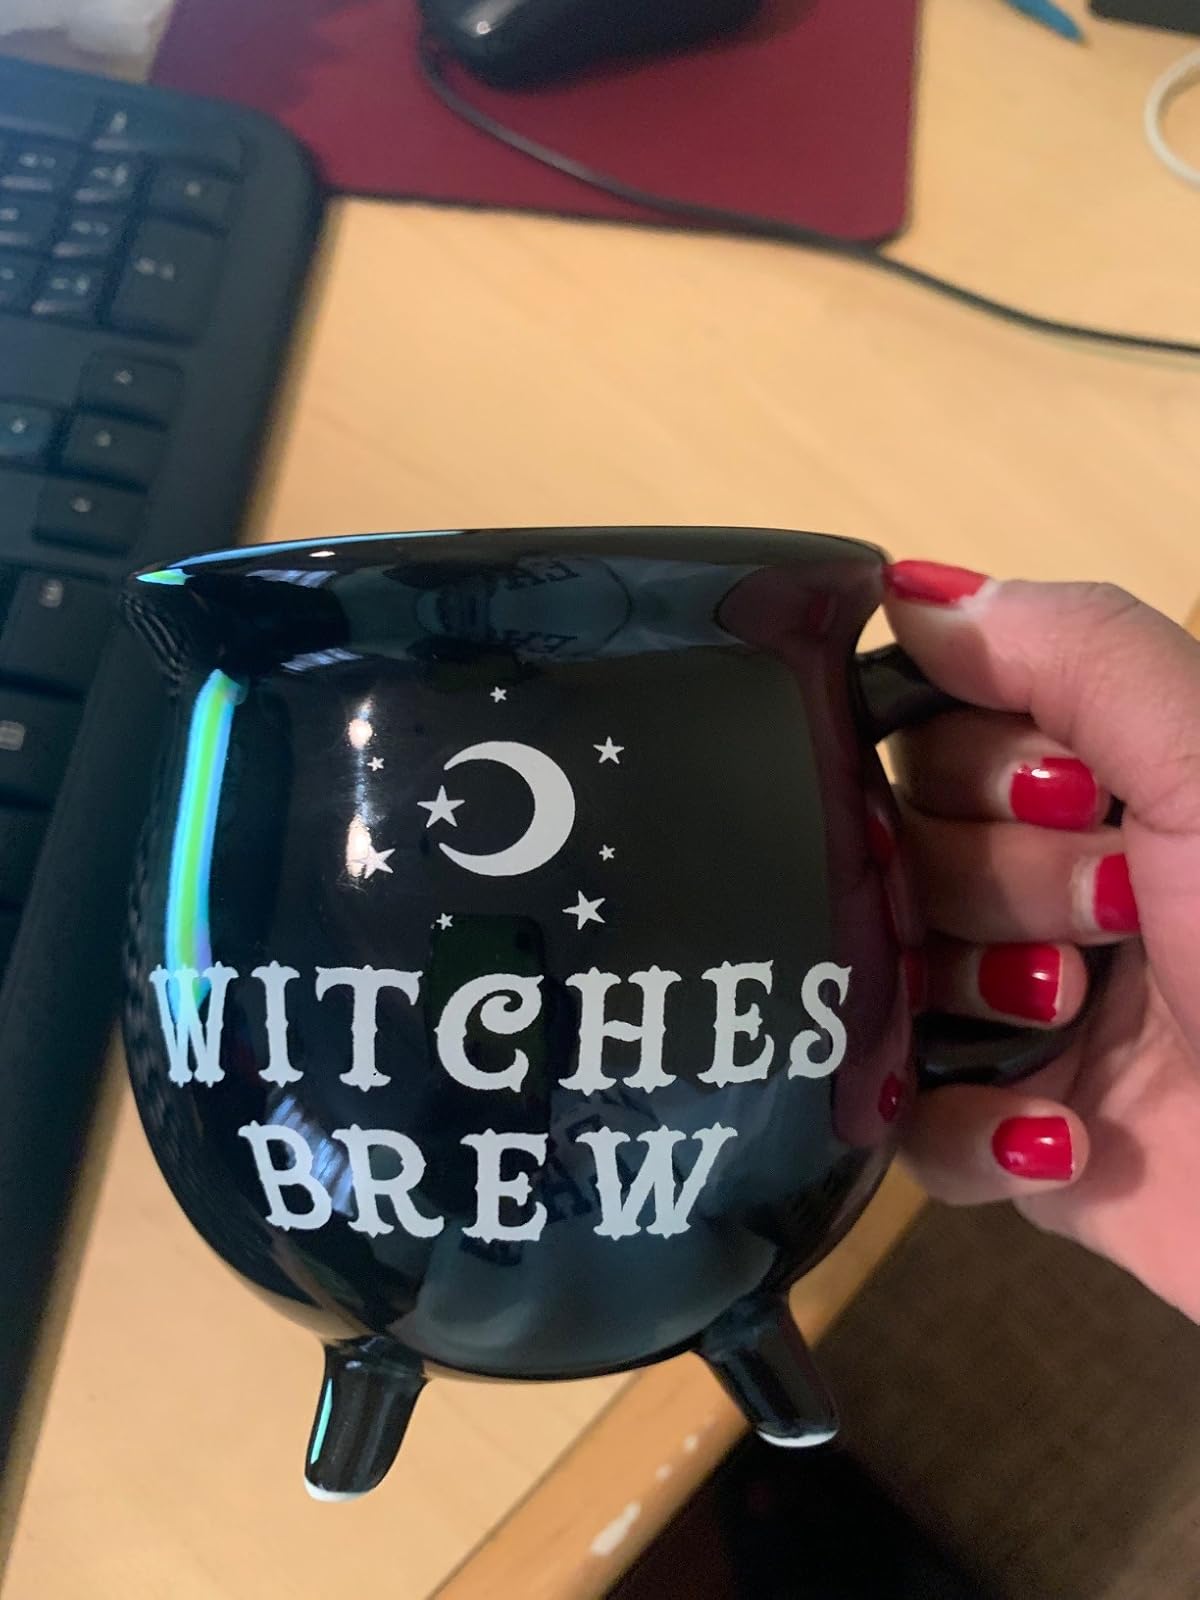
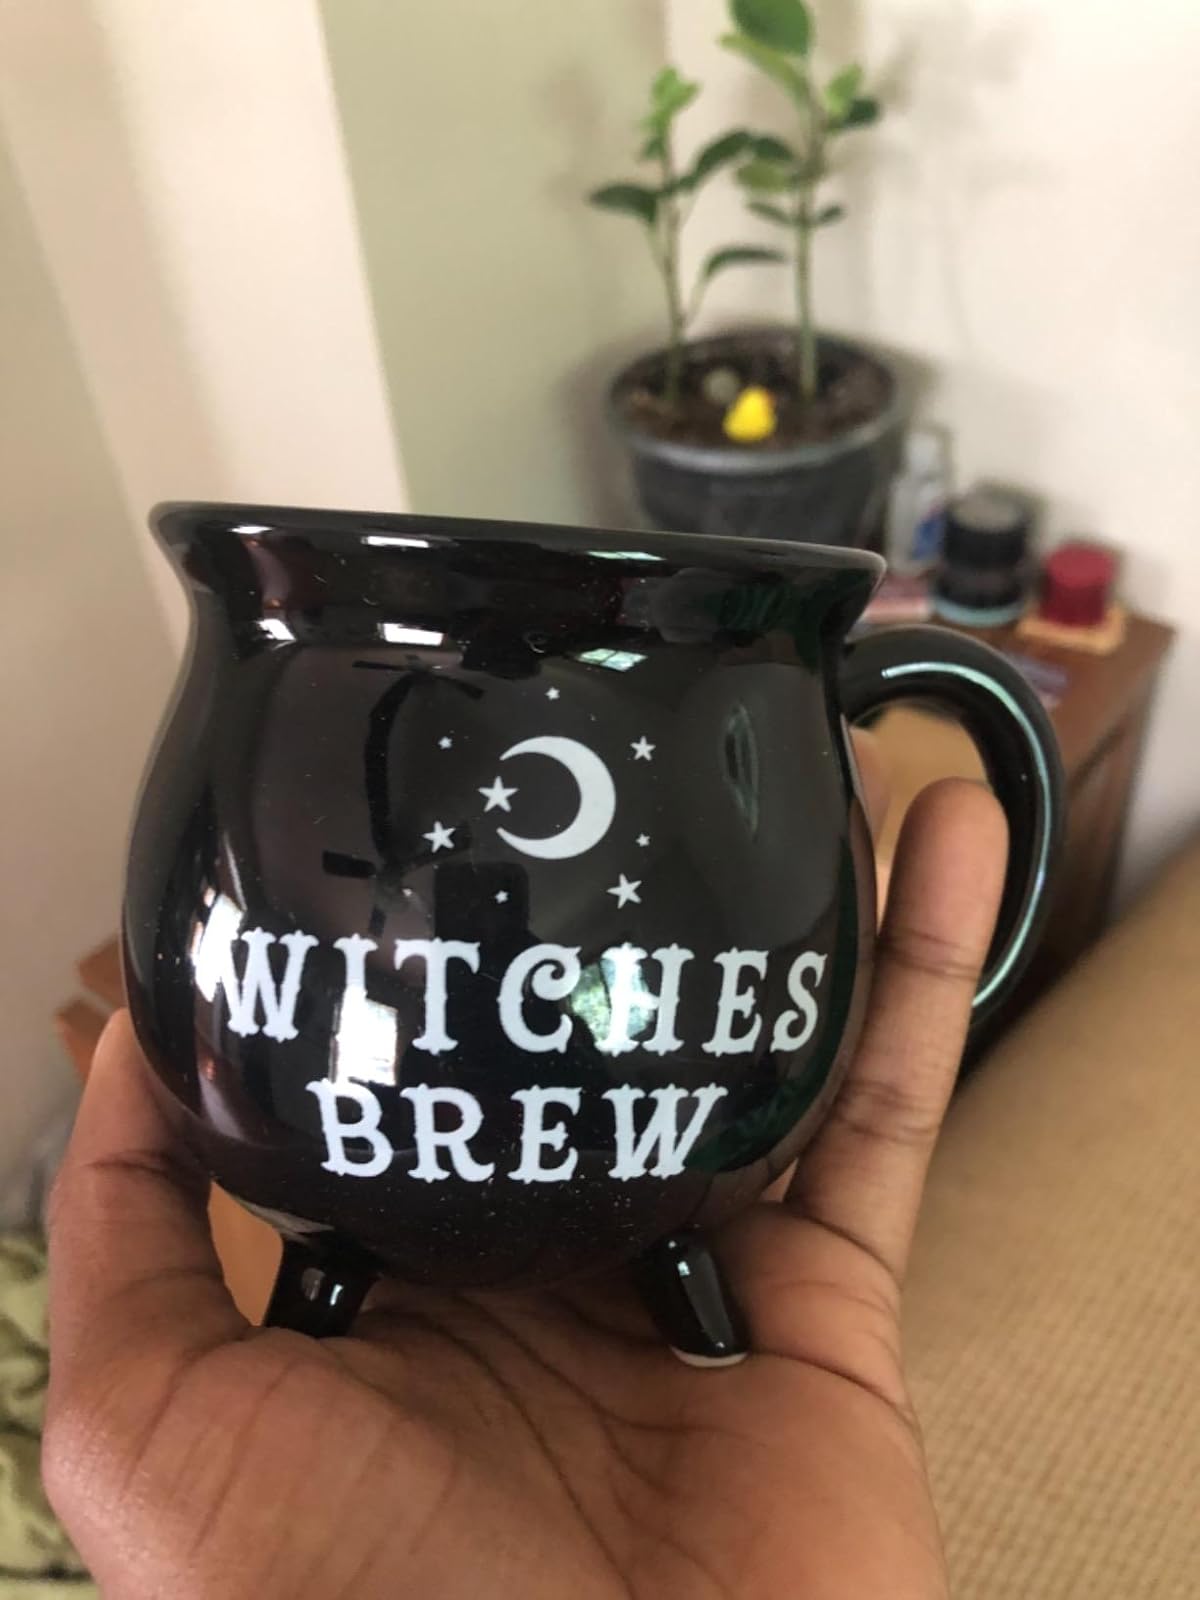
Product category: items_mug
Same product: yes